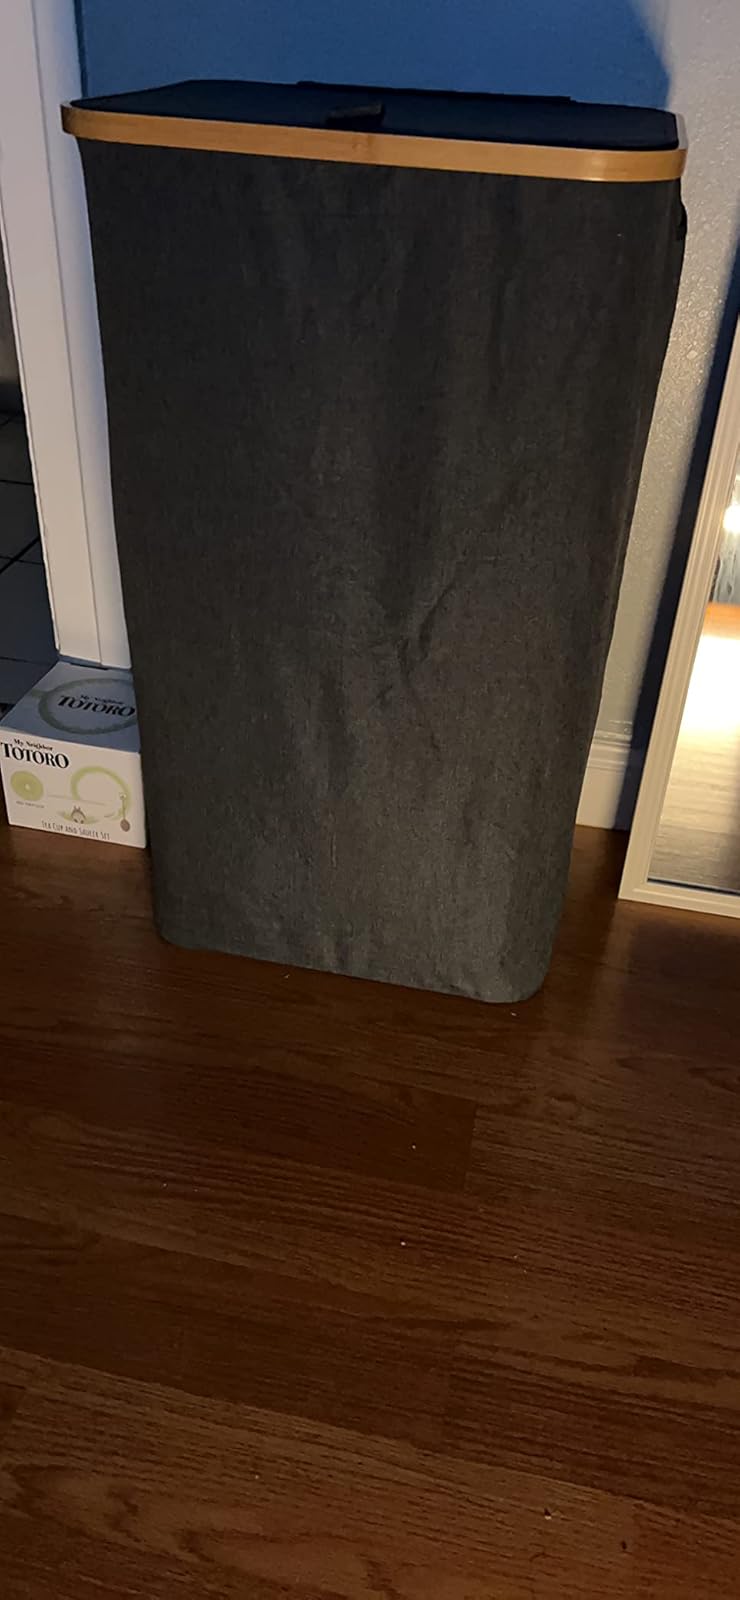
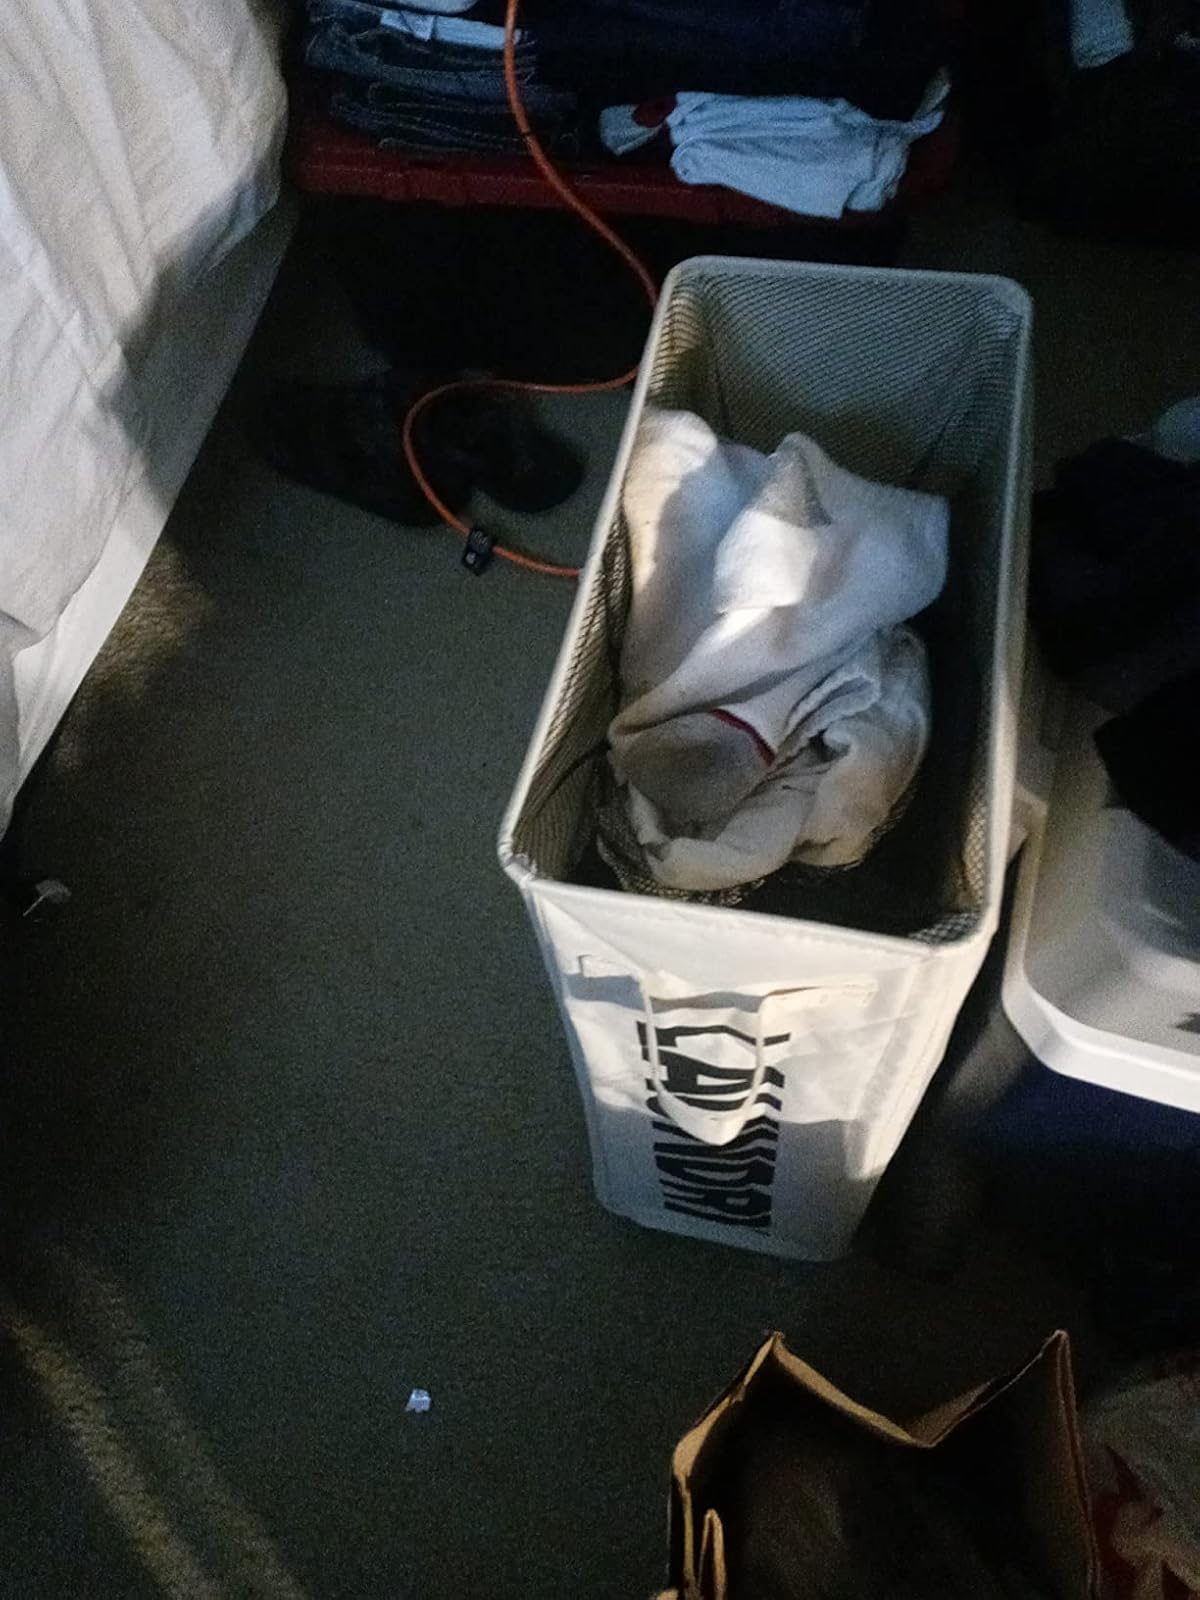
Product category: items_hamper
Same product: no